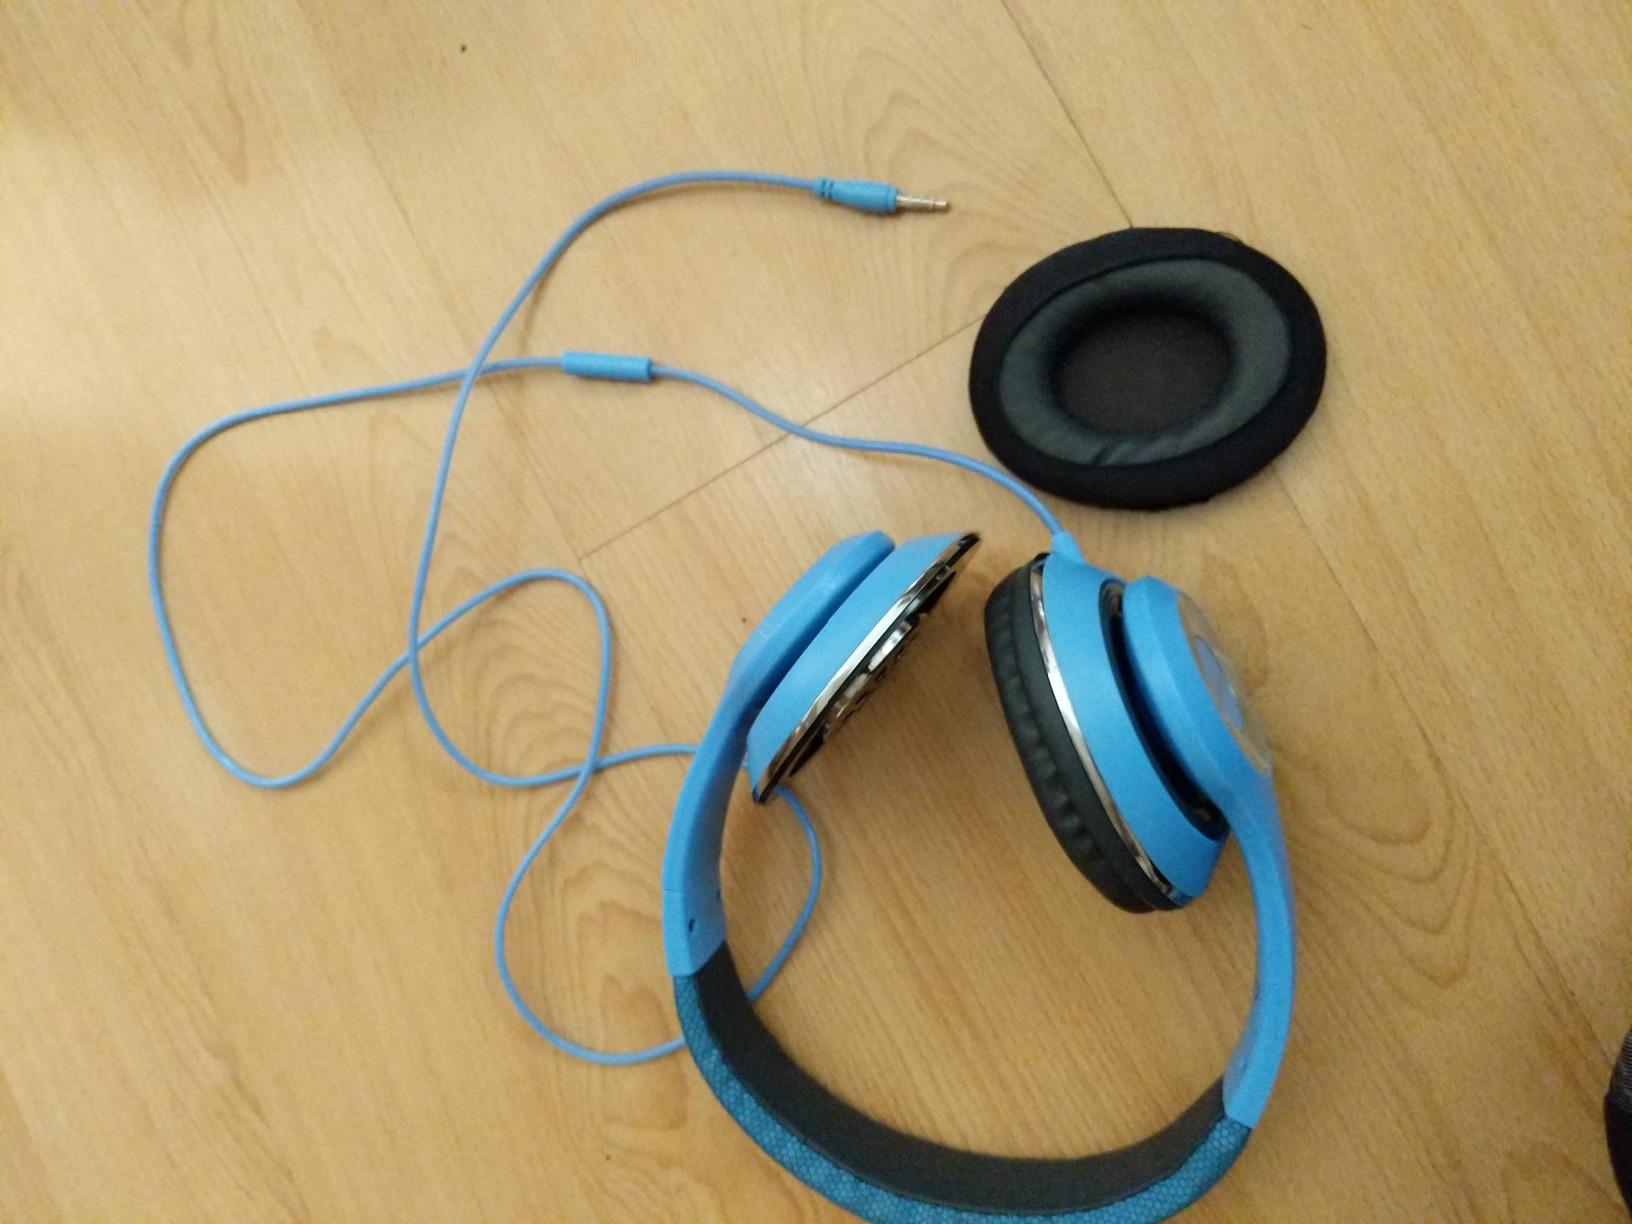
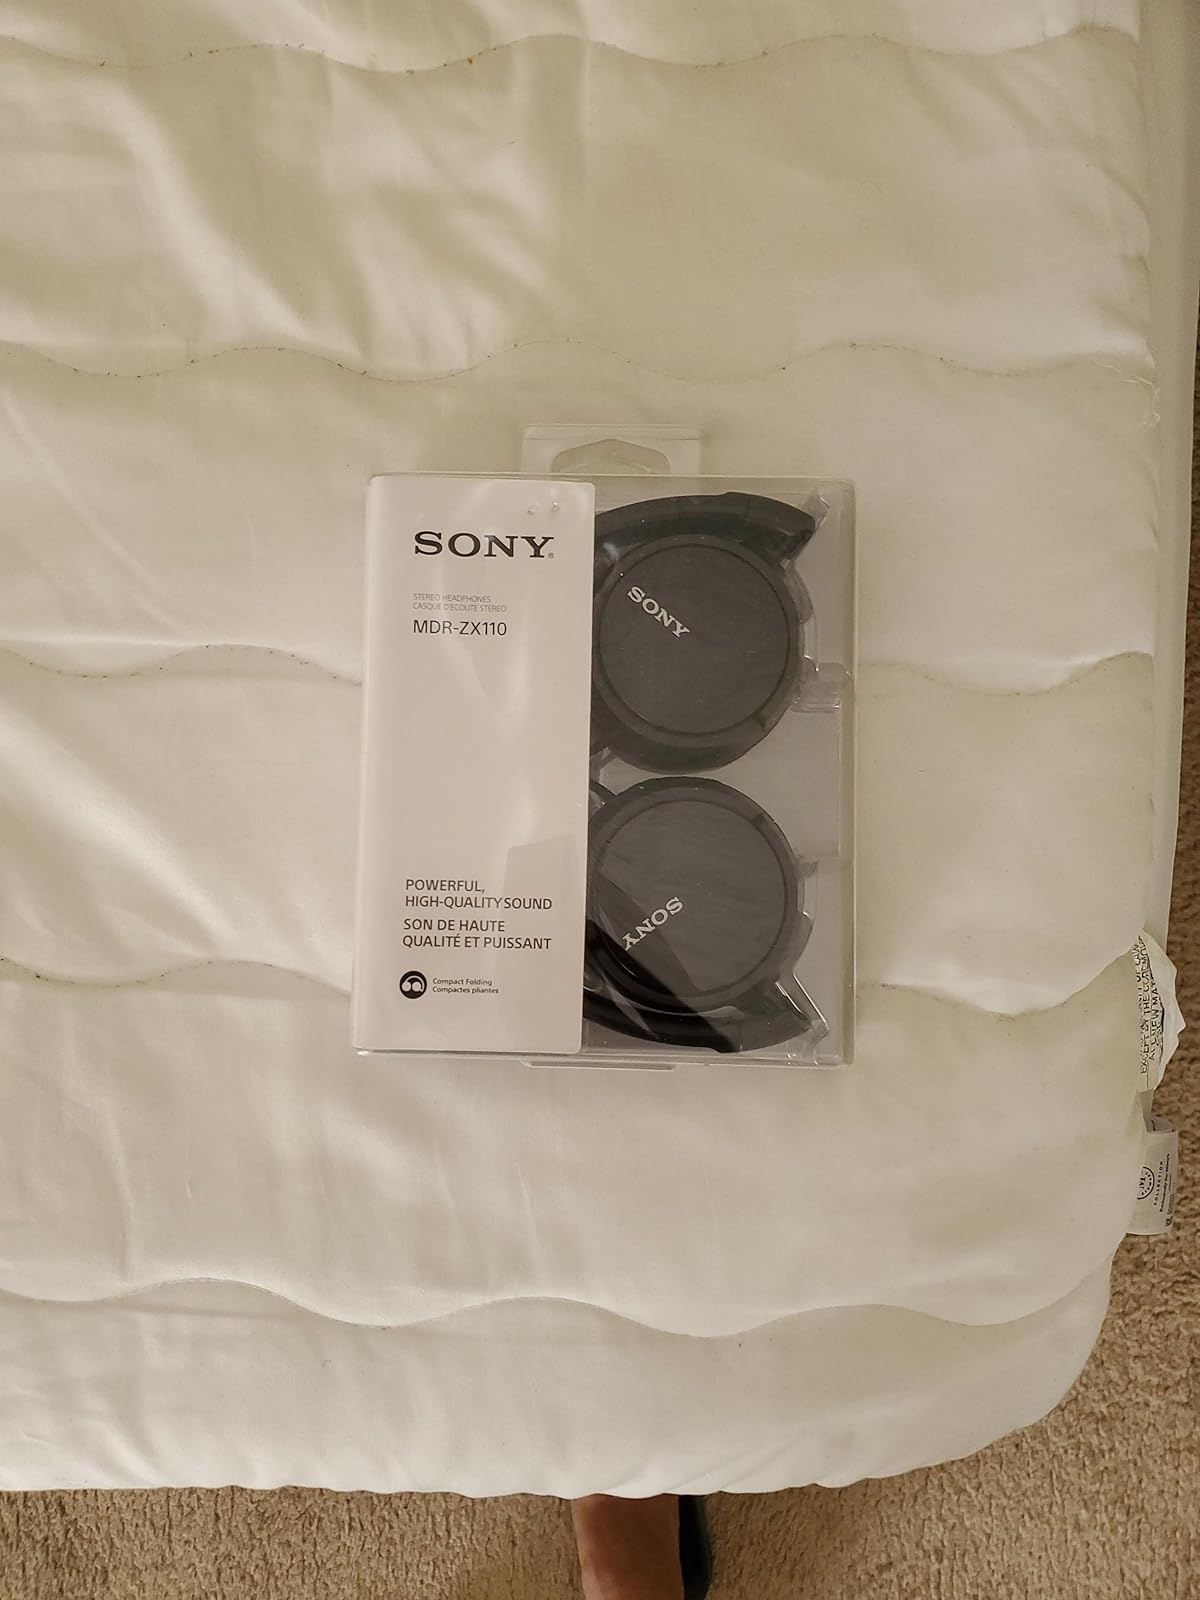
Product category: headphones
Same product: no